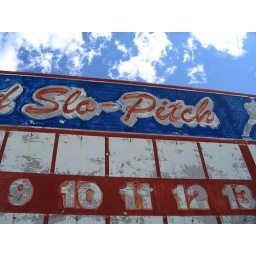
At the ball field in Hornepayne